Gasteria batesiana

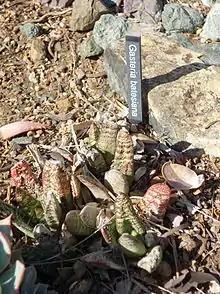
"Gasteria batesiana" in cultivation

This relatively small, variable species of "Gasteria" has rough, pointed leaves, that eventually form a rosette (though leaves in seedlings are distichous as with all Gasterias).